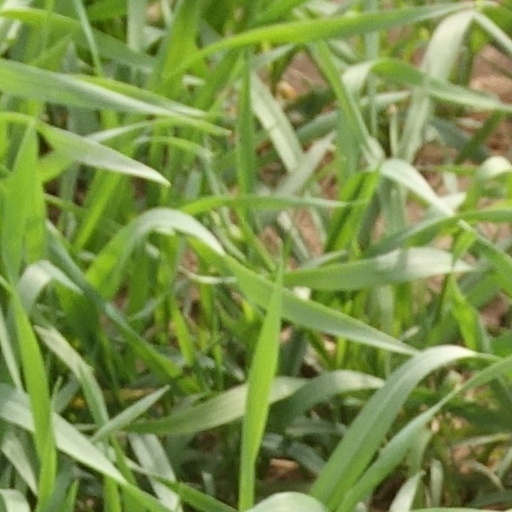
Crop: wheat